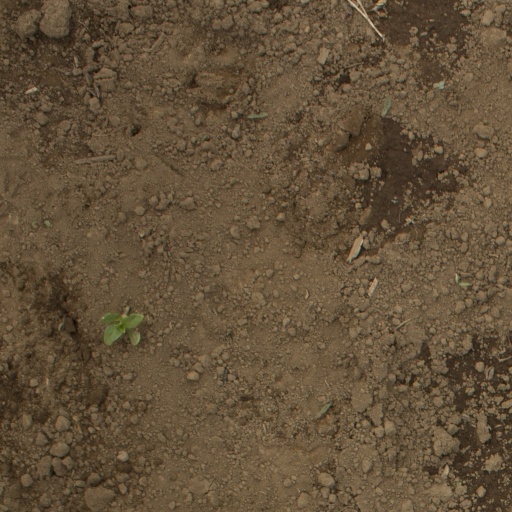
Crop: Jerusalem artichoke